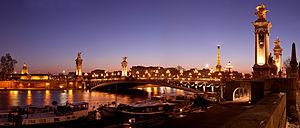
Le Pont Alexandre III, à Paris. À sa gauche, l'Hôtel des Invalides.